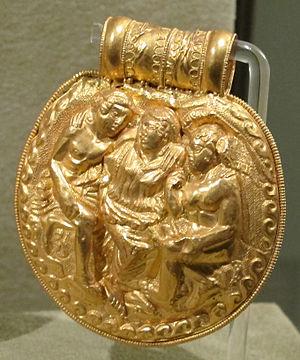
La bulla, ou bulle, dans la Rome antique, est un pendentif - en or pour les riches, et en cuir pour les pauvres. Elle est remplie d'amulettes protectrices pour écarter les mauvais esprits. Elle était portée par les enfants romains nés libres. Les garçons l'enlevaient lorsqu'ils atteignaient 17 ans, et les filles, lors de leurs noces.